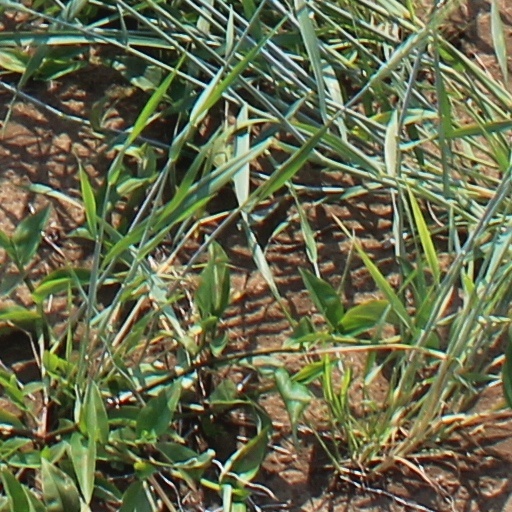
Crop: wheat